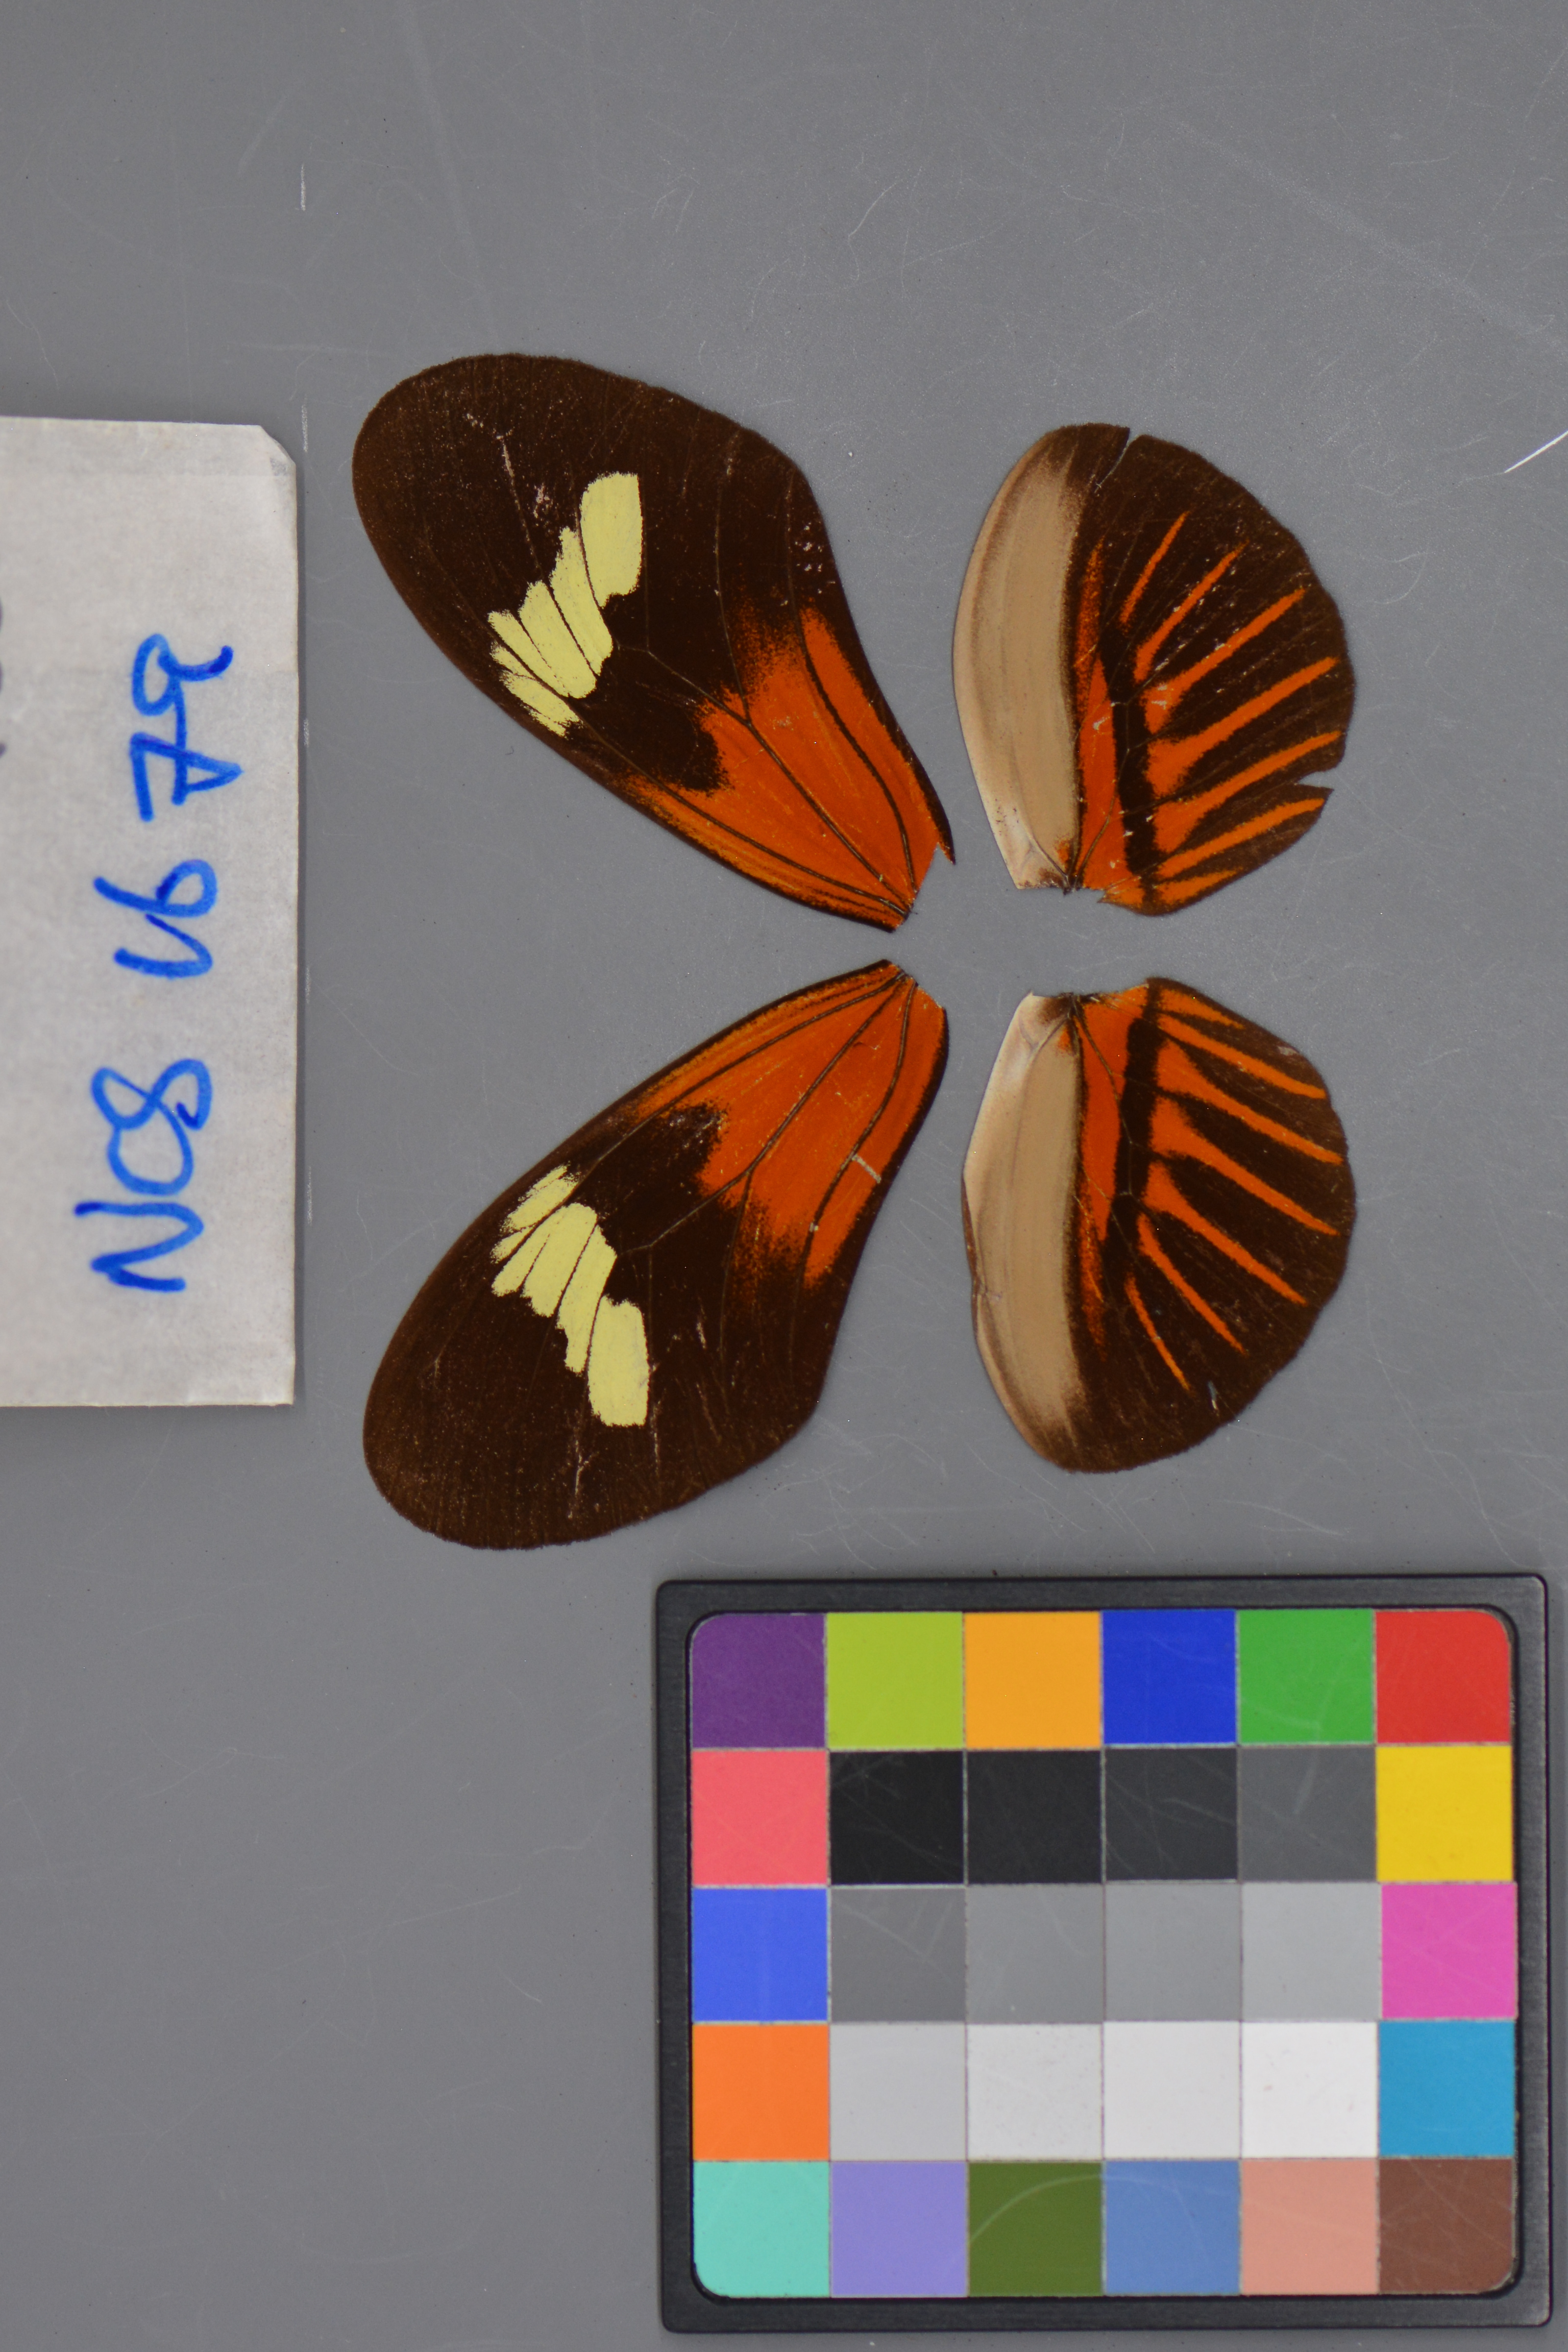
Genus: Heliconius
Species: melpomene
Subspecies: aglaope
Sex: male
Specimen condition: dorsal
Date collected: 18-Aug-08